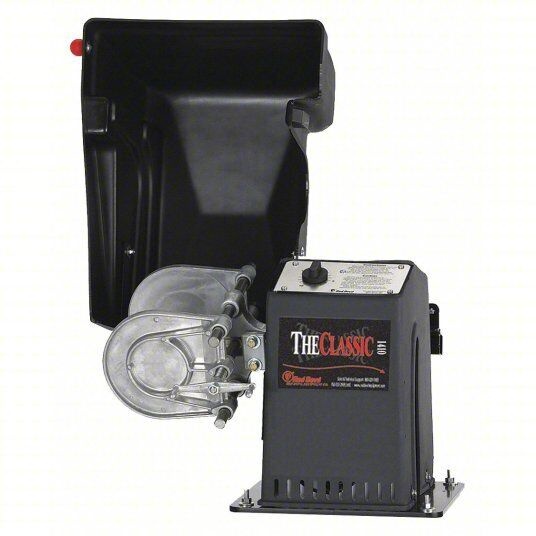
RED DEVIL EQUIPMENT CO Paint Shaker, Single Arm, Electric, 15 min 6EXK4
Brand: RED DEVIL EQUIPMENT COMPANY
RED DEVIL EQUIPMENT COMPANY Paint Shaker: Single Arm Electric, Gallons/Pints/Quarts, 15 min Manual Item 6EXK4
Category: Hardware > Tools > Paint Tools > Paint Shakers